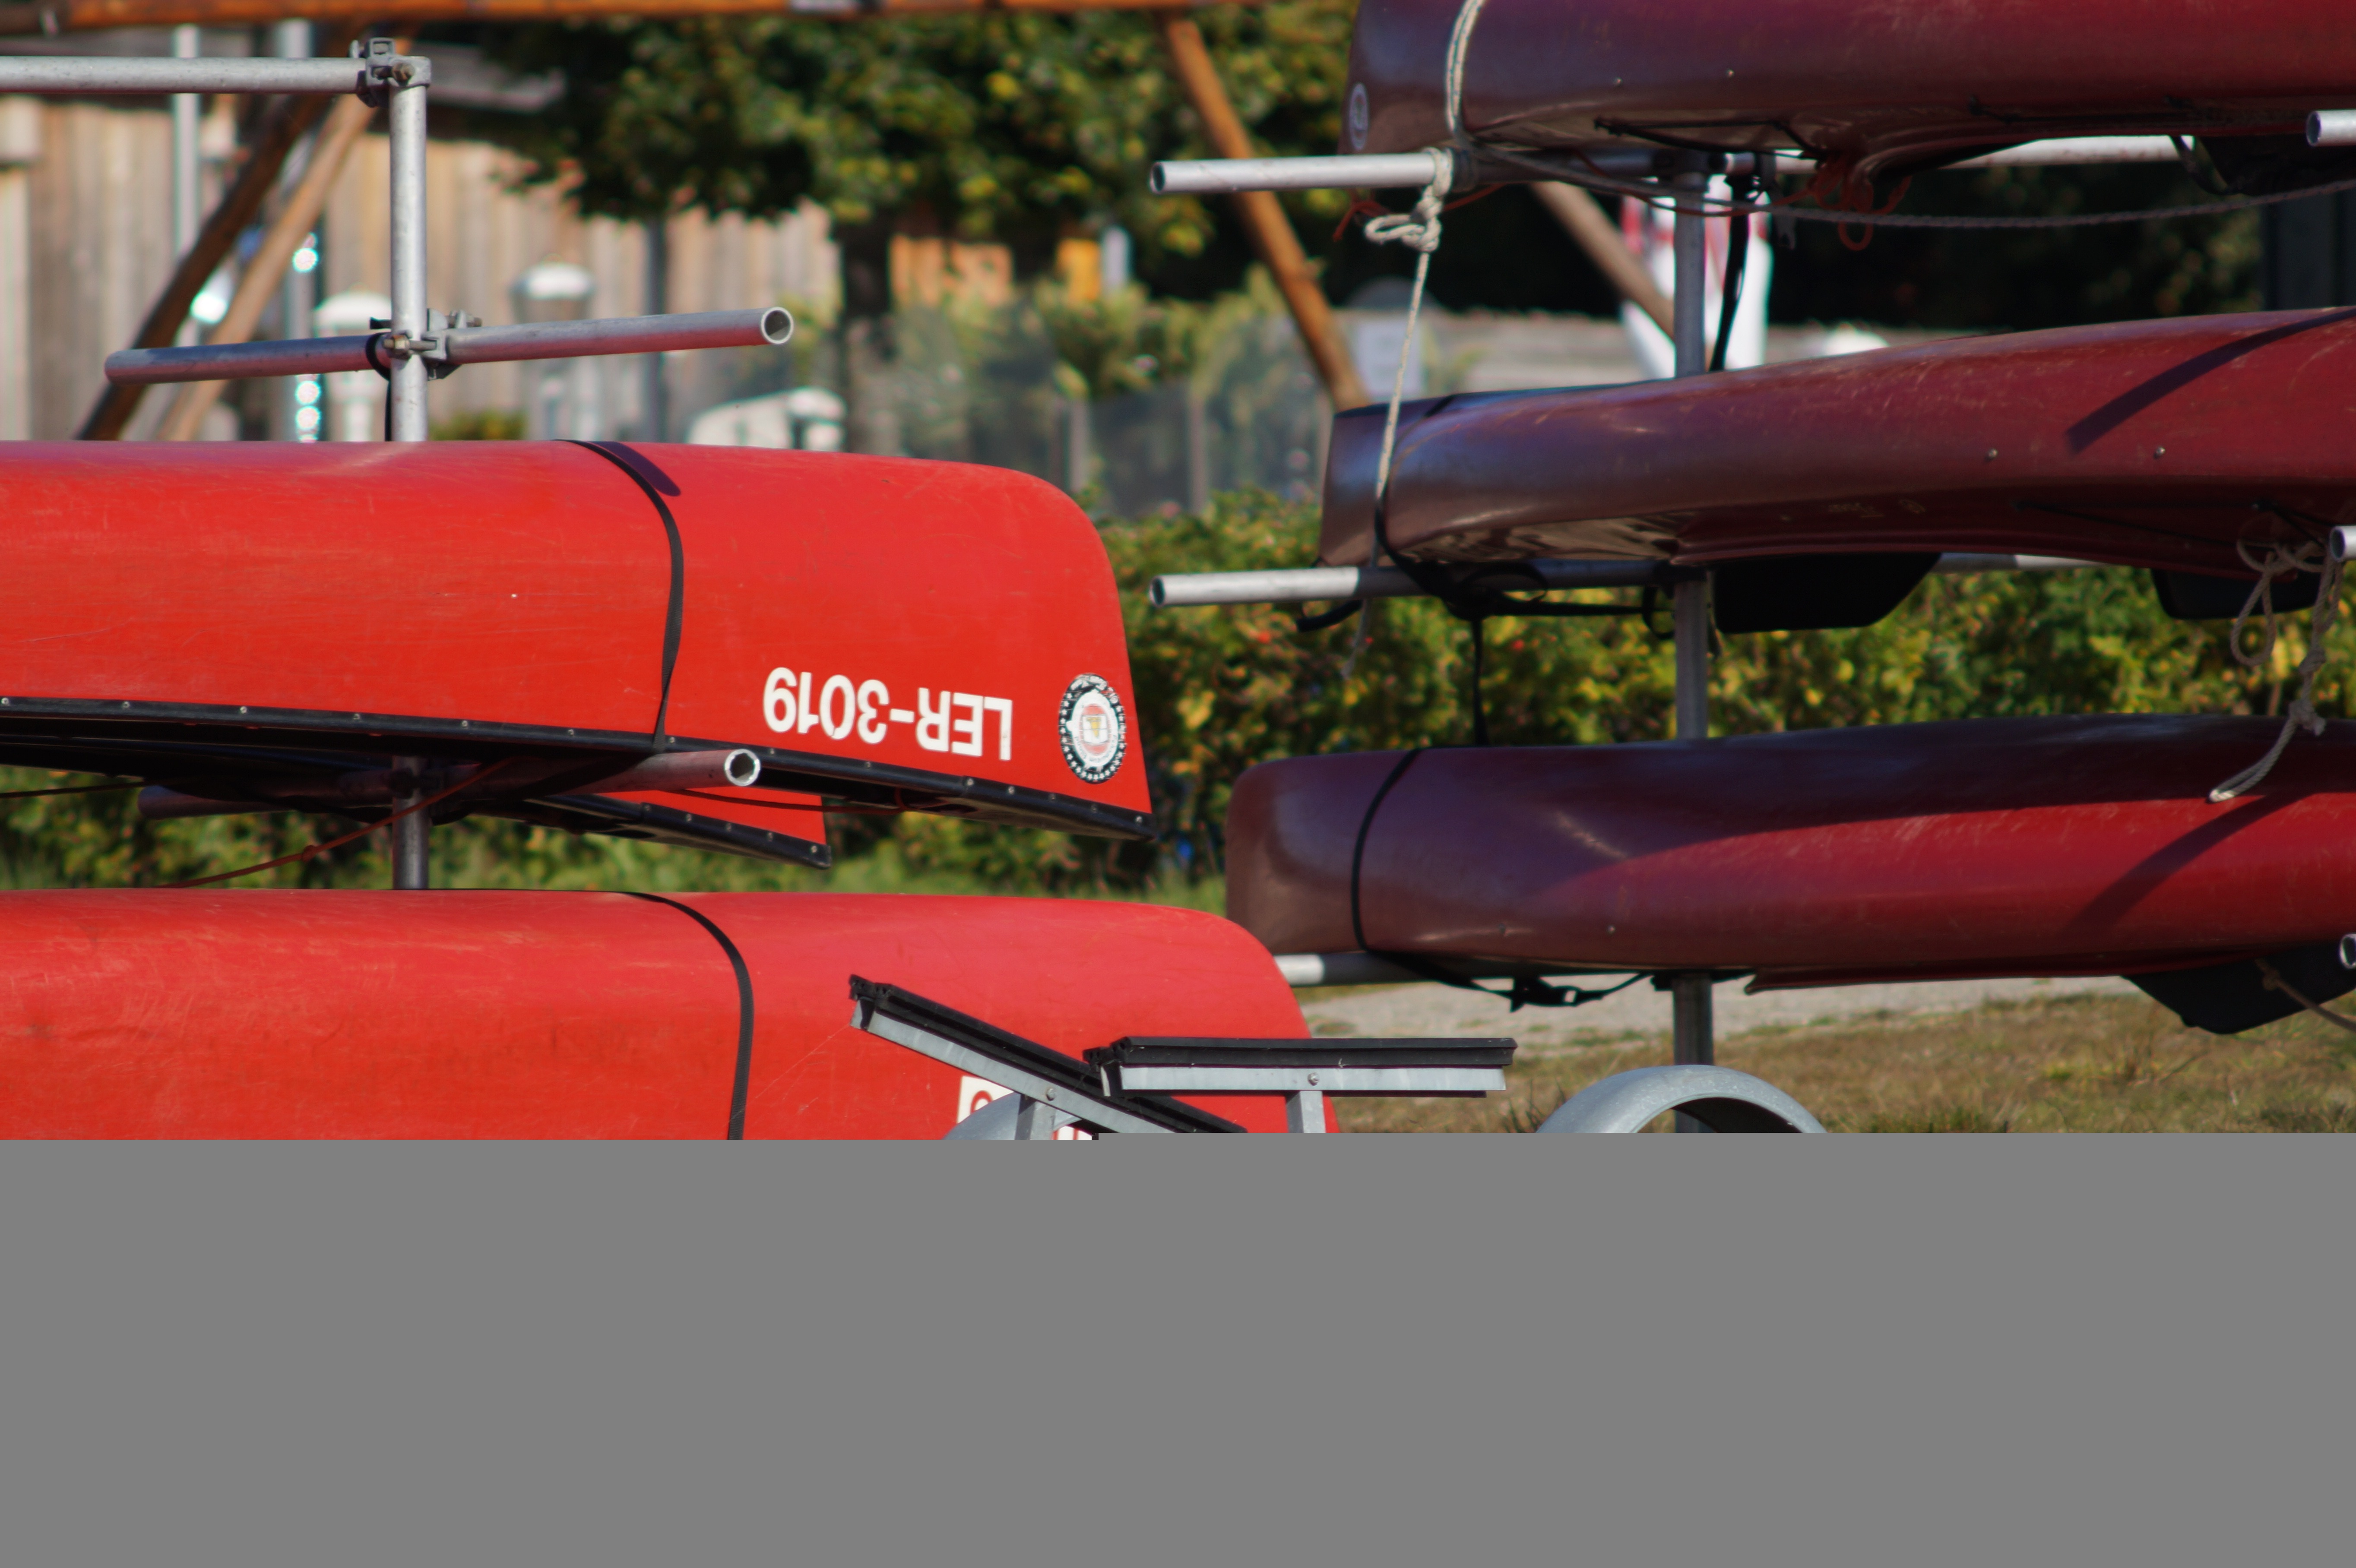
transport, boot, red, vehicle, color, rest, silent, canoeing, automotive exterior